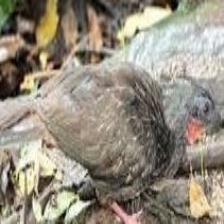
Species: BAND TAILED GUAN
Scientific name: PENELOPE ARGYROTIS